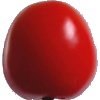
Label: Tomato 4